Sungai Petani

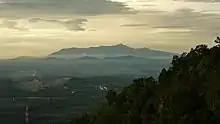
A view of Gunung Jerai at dusk

Sungai Petani Clock Tower is located on the main street, Jalan Ibrahim and was built in 1936. It is topped by a dome-shaped and gold coloured structure. The tower was a present from Lim Lean Teng to George V to commemorate his Silver Jubilee.